Scandinavian theatre of World War II

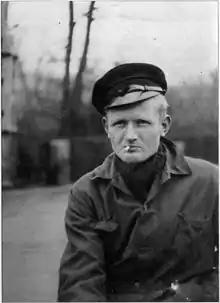
Bent Faurschou-Hviid (1921-1944), known as "Flammen" (Flame)

Among the Norwegian squadrons formed within the Royal Air Force, the 330 (Norwegian) Squadron was stationed in Iceland and performed patrol and anti-submarine defense duties without operating in Norwegian territory; two squadrons of Spitfires (No. 331 (Norwegian) Squadron and No. 332 (Norwegian) Squadron) participated in the air defense of Britain. The 331 Squadron also included the Dane Kaj Birksted, the most famous pilot from that country, who ended the war with the rank of "Wing Commander" and was a key figure in the postwar reconstitution of the Flyvevåbnet, the Danish air force.